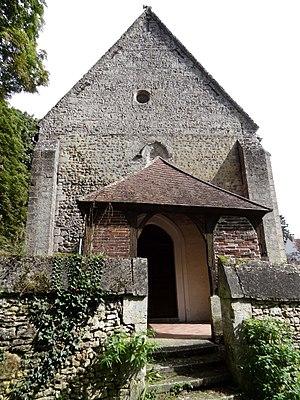
Église Saint-Remi de Ponchon - voir titre.
L'église Saint-Remi est une église catholique paroissiale située à Ponchon, dans le département de l'Oise, en France. Sa nef unique, non articulée, et recouverte d'un lambris en forme de voûte en berceau, remonte au XIᵉ siècle. Ponchon est en effet l'une des paroisses primitives du diocèse de Beauvais. En tant que paroisse matrice de quatre villages voisins, elle bénéficie de certains privilèges sous l'Ancien Régime. Son sanctuaire roman est ainsi remplacé par un chœur gothique de dimensions plus généreuses à partir de la fin du XIIᵉ siècle. Son architecture est d'une sobre élégance. Apparemment, le chantier traîne en longueur, et le voûtement d'ogives du vaisseau central n'est achevé que vers 1230 environ. Sa chapelle latérale également commencée pendant le dernier quart du XIIᵉ siècle est déjà presque entièrement reconstruite dans ce contexte, car il fallut porter le nombre de travées de trois à deux, conformément au nombre de voûtes du vaisseau central. Le voûtement de la chapelle n'est jamais exécuté, mais on la dote cependant de deux nouvelles fenêtres, à la seconde moitié du XIIIᵉ siècle et au début du XIVᵉ siècle.